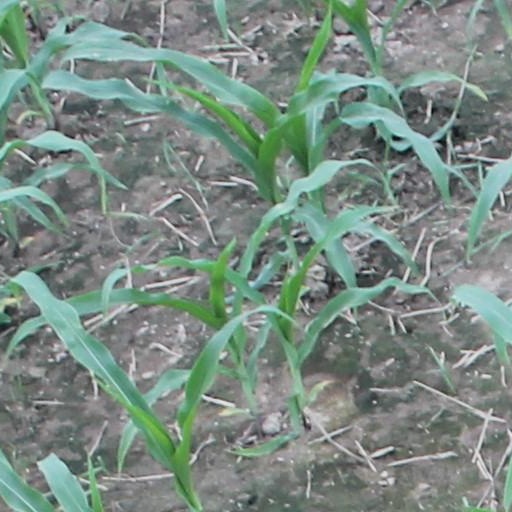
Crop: maize; corn